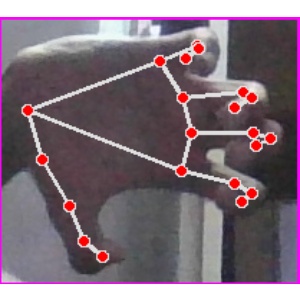
अक्षर: त